Nagelfluhkette

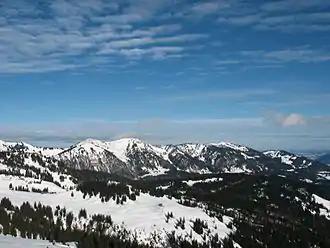
Eastern Nagelfluhkette: Sedererstuiben (1737 m), Stuiben (1749 m), Steineberg (1660 m) and Mittagberg (1451 m).

The Nagelfluhkette extends throughout the western part of the Allgäu Alps west of the Illertal, in which the Bavarian cities Sonthofen and Immenstadt lie. Between these cities is Blaichach, from where the mountain range stretches for about 20 km in west-southwest direction to the Vorarlberg community of Hittisau. The German-Austrian border runs along the saddle of the mountain ridge between Hohenfluhalpkopf and Hochhäderich (Hoher Häderich).